Illinois Route 2

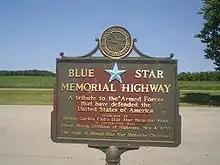
Sign located in Ogle County

SBI Route 2 originally ran from South Beloit to Cairo. It followed a part of current IL 2 from South Beloit to Dixon. It then followed south on (roughly) present-day US 52, IL 251, and US 51. In 1935, US 51 supplanted IL 2 south of Mendota. With the appearance of US 52 in 1936, IL 2 was removed south of Dixon. Then, in 1938, IL 2 was briefly extended to Muscatine, Iowa, replacing IL 84 and IL 86 in the process. It soon got cut back to Rock Island in 1939 after IL 92 was extended to Muscatine. By 1979, IL 2 was removed west of Sterling as Illinois Route 5 (now I-88 east of I-80) was extended to Rock Island. To this day, exit 2 on I-88 is designated as "Old IL 2", referencing the pre-1979 routing of IL 2.